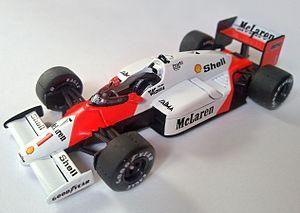
Alain Prost, né le 24 février 1955 à Lorette dans le département de la Loire, est un pilote automobile français. Quadruple champion du monde des pilotes de Formule 1 en 1985, 1986, 1989 et 1993, victorieux de 51 Grands Prix de Formule 1 pour 199 départs entre 1980 et 1993, celui que l'on surnomme « Le Professeur » est considéré comme l'un des plus grands pilotes de l'histoire de son sport. Michael Schumacher a été le premier à dépasser le total record de 51 victoires que Prost détenait depuis 1993, à l'occasion du Grand Prix de Belgique en 2001. En 1999, Prost a reçu les World Sports Awards du siècle dans la catégorie sport automobile. Sa rivalité au sommet avec Ayrton Senna fait partie des grandes heures de la Formule 1 au tournant des années 1980 et 1990. Il demeure le seul pilote de l'histoire à devenir champion du monde par deux fois en battant son équipier champion du monde en titre. Il est également le seul champion du monde français de Formule 1, et son palmarès le voit figurer sur un plan statistique parmi les cinq meilleurs pilotes de l'histoire.